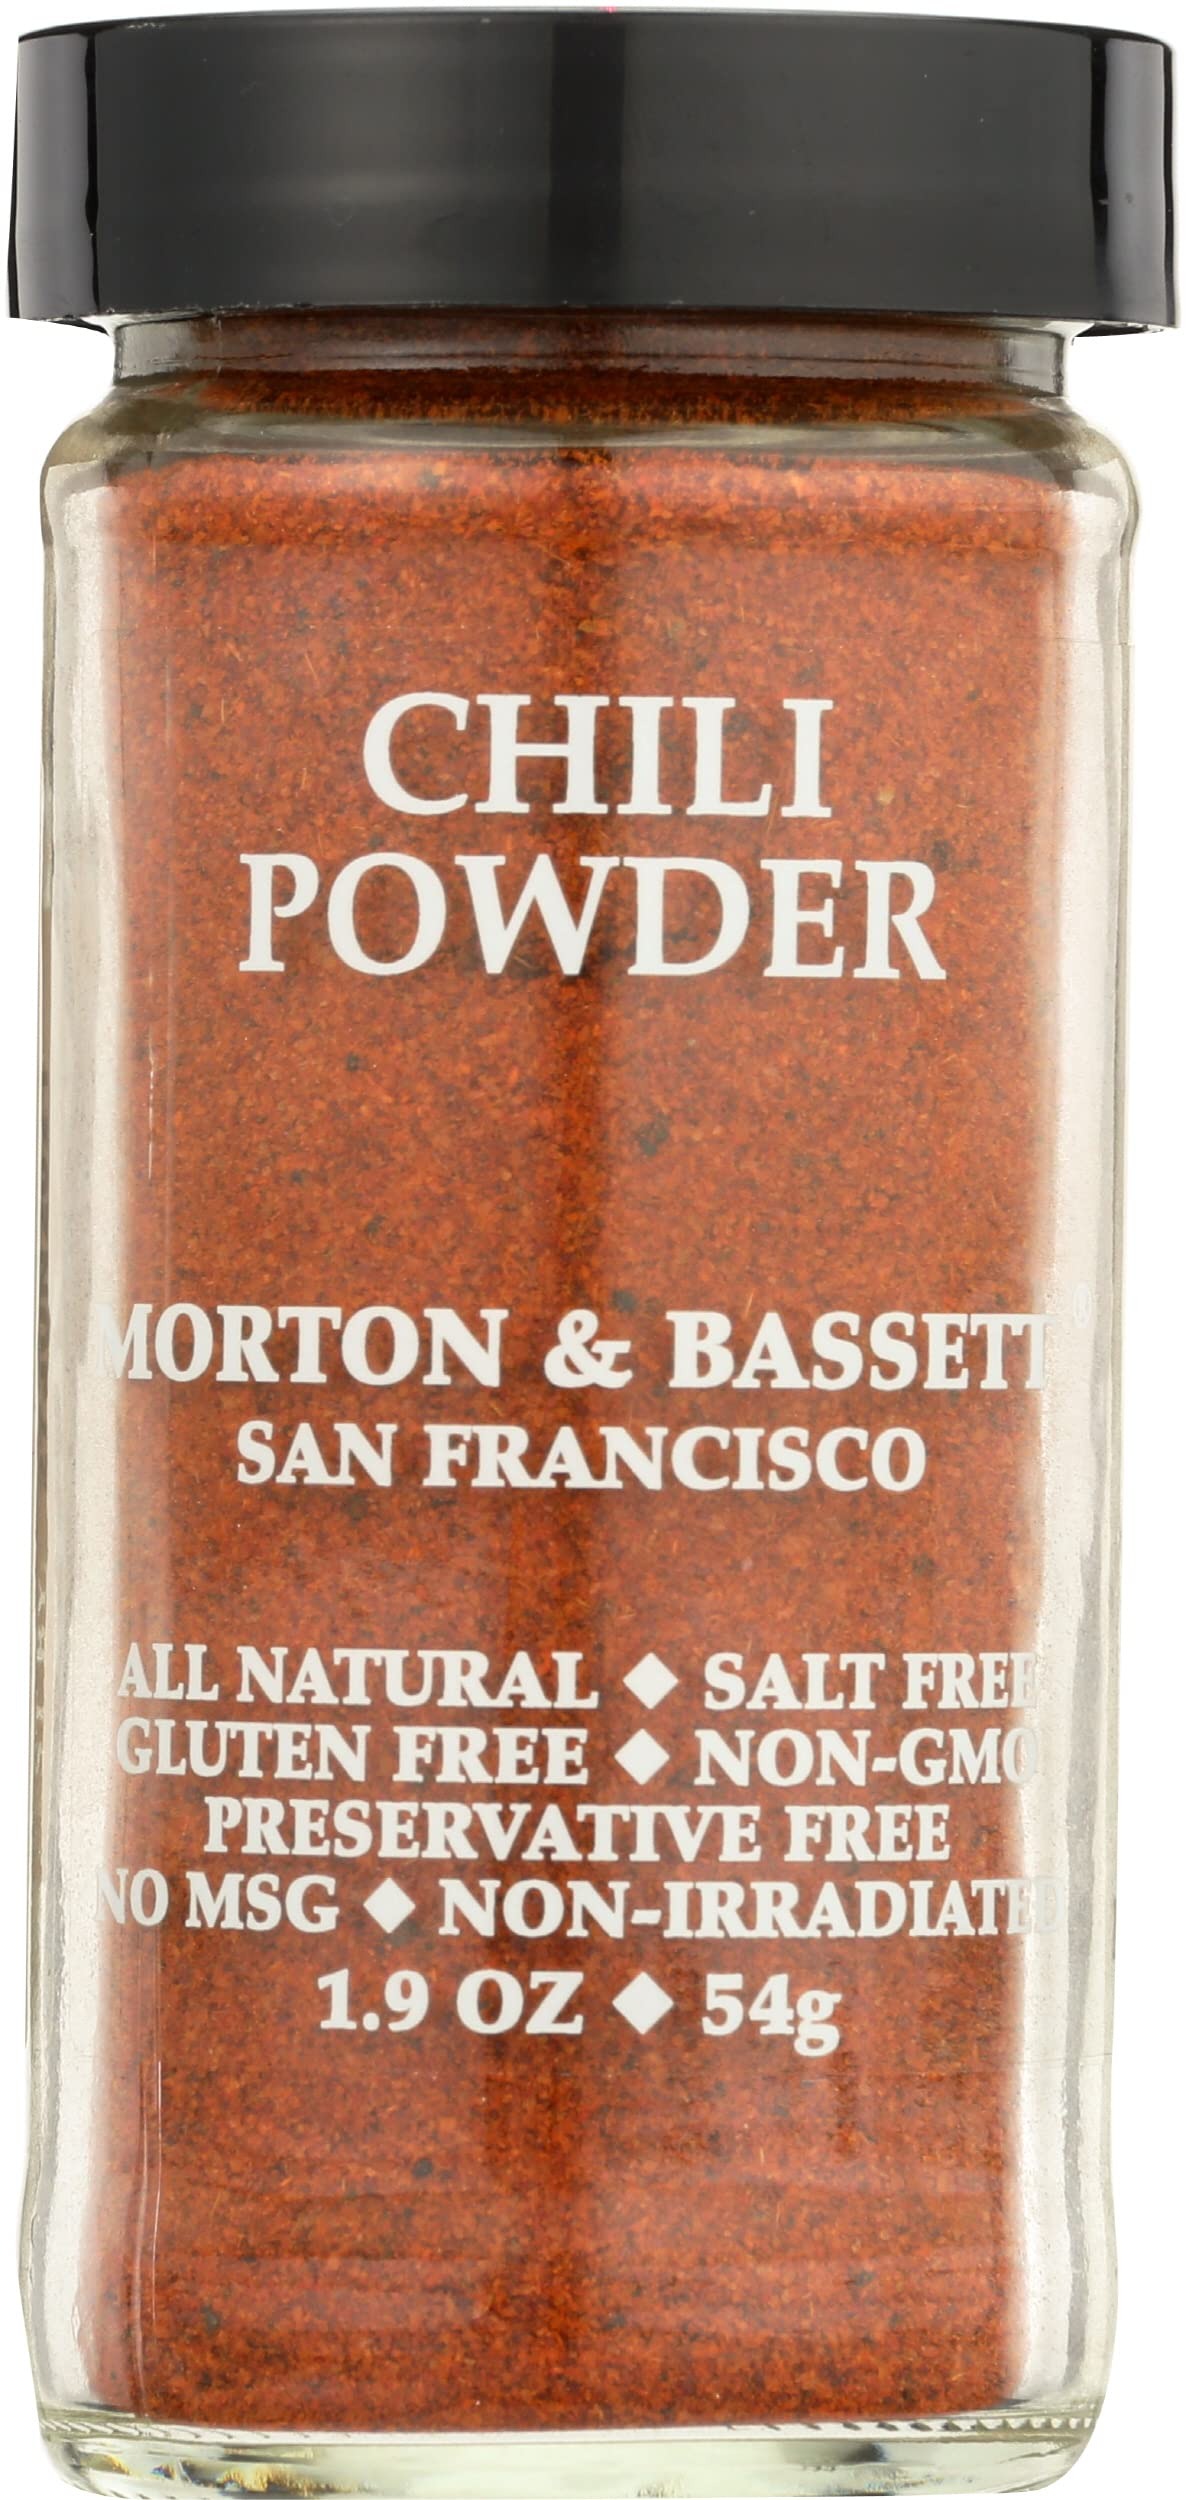
Item Name: Morton & Bassett Chili Powder, All Natural, Salt Free, 1.9 Ounces (Pack Of 3)
Bullet Point: Morton & Bassett Chili Powder, All Natural, Salt Free, 1.9 Ounces (Pack Of 3)
Value: 5.7
Unit: Ounce

Price: 10.76